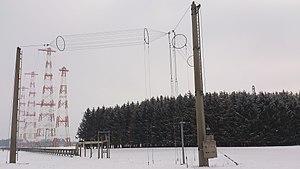
Le Centre d’émission de Wertachtal a été de 1972 à 2013 le plus grand centre de radiodiffusion en ondes décamétriques d’Europe. Il était situé dans la vallée de la Wertach près du village d'Amberg, et était géré à l'origine par la Deutsche Bundespost, puis par Media Broadcast. Peu avant son démantèlement, il comprenait 14 émetteurs radio de 500 kW et 2 émetteurs radio de 100 kW. Il fut construit en 1969 et détruit finalement en 2014.